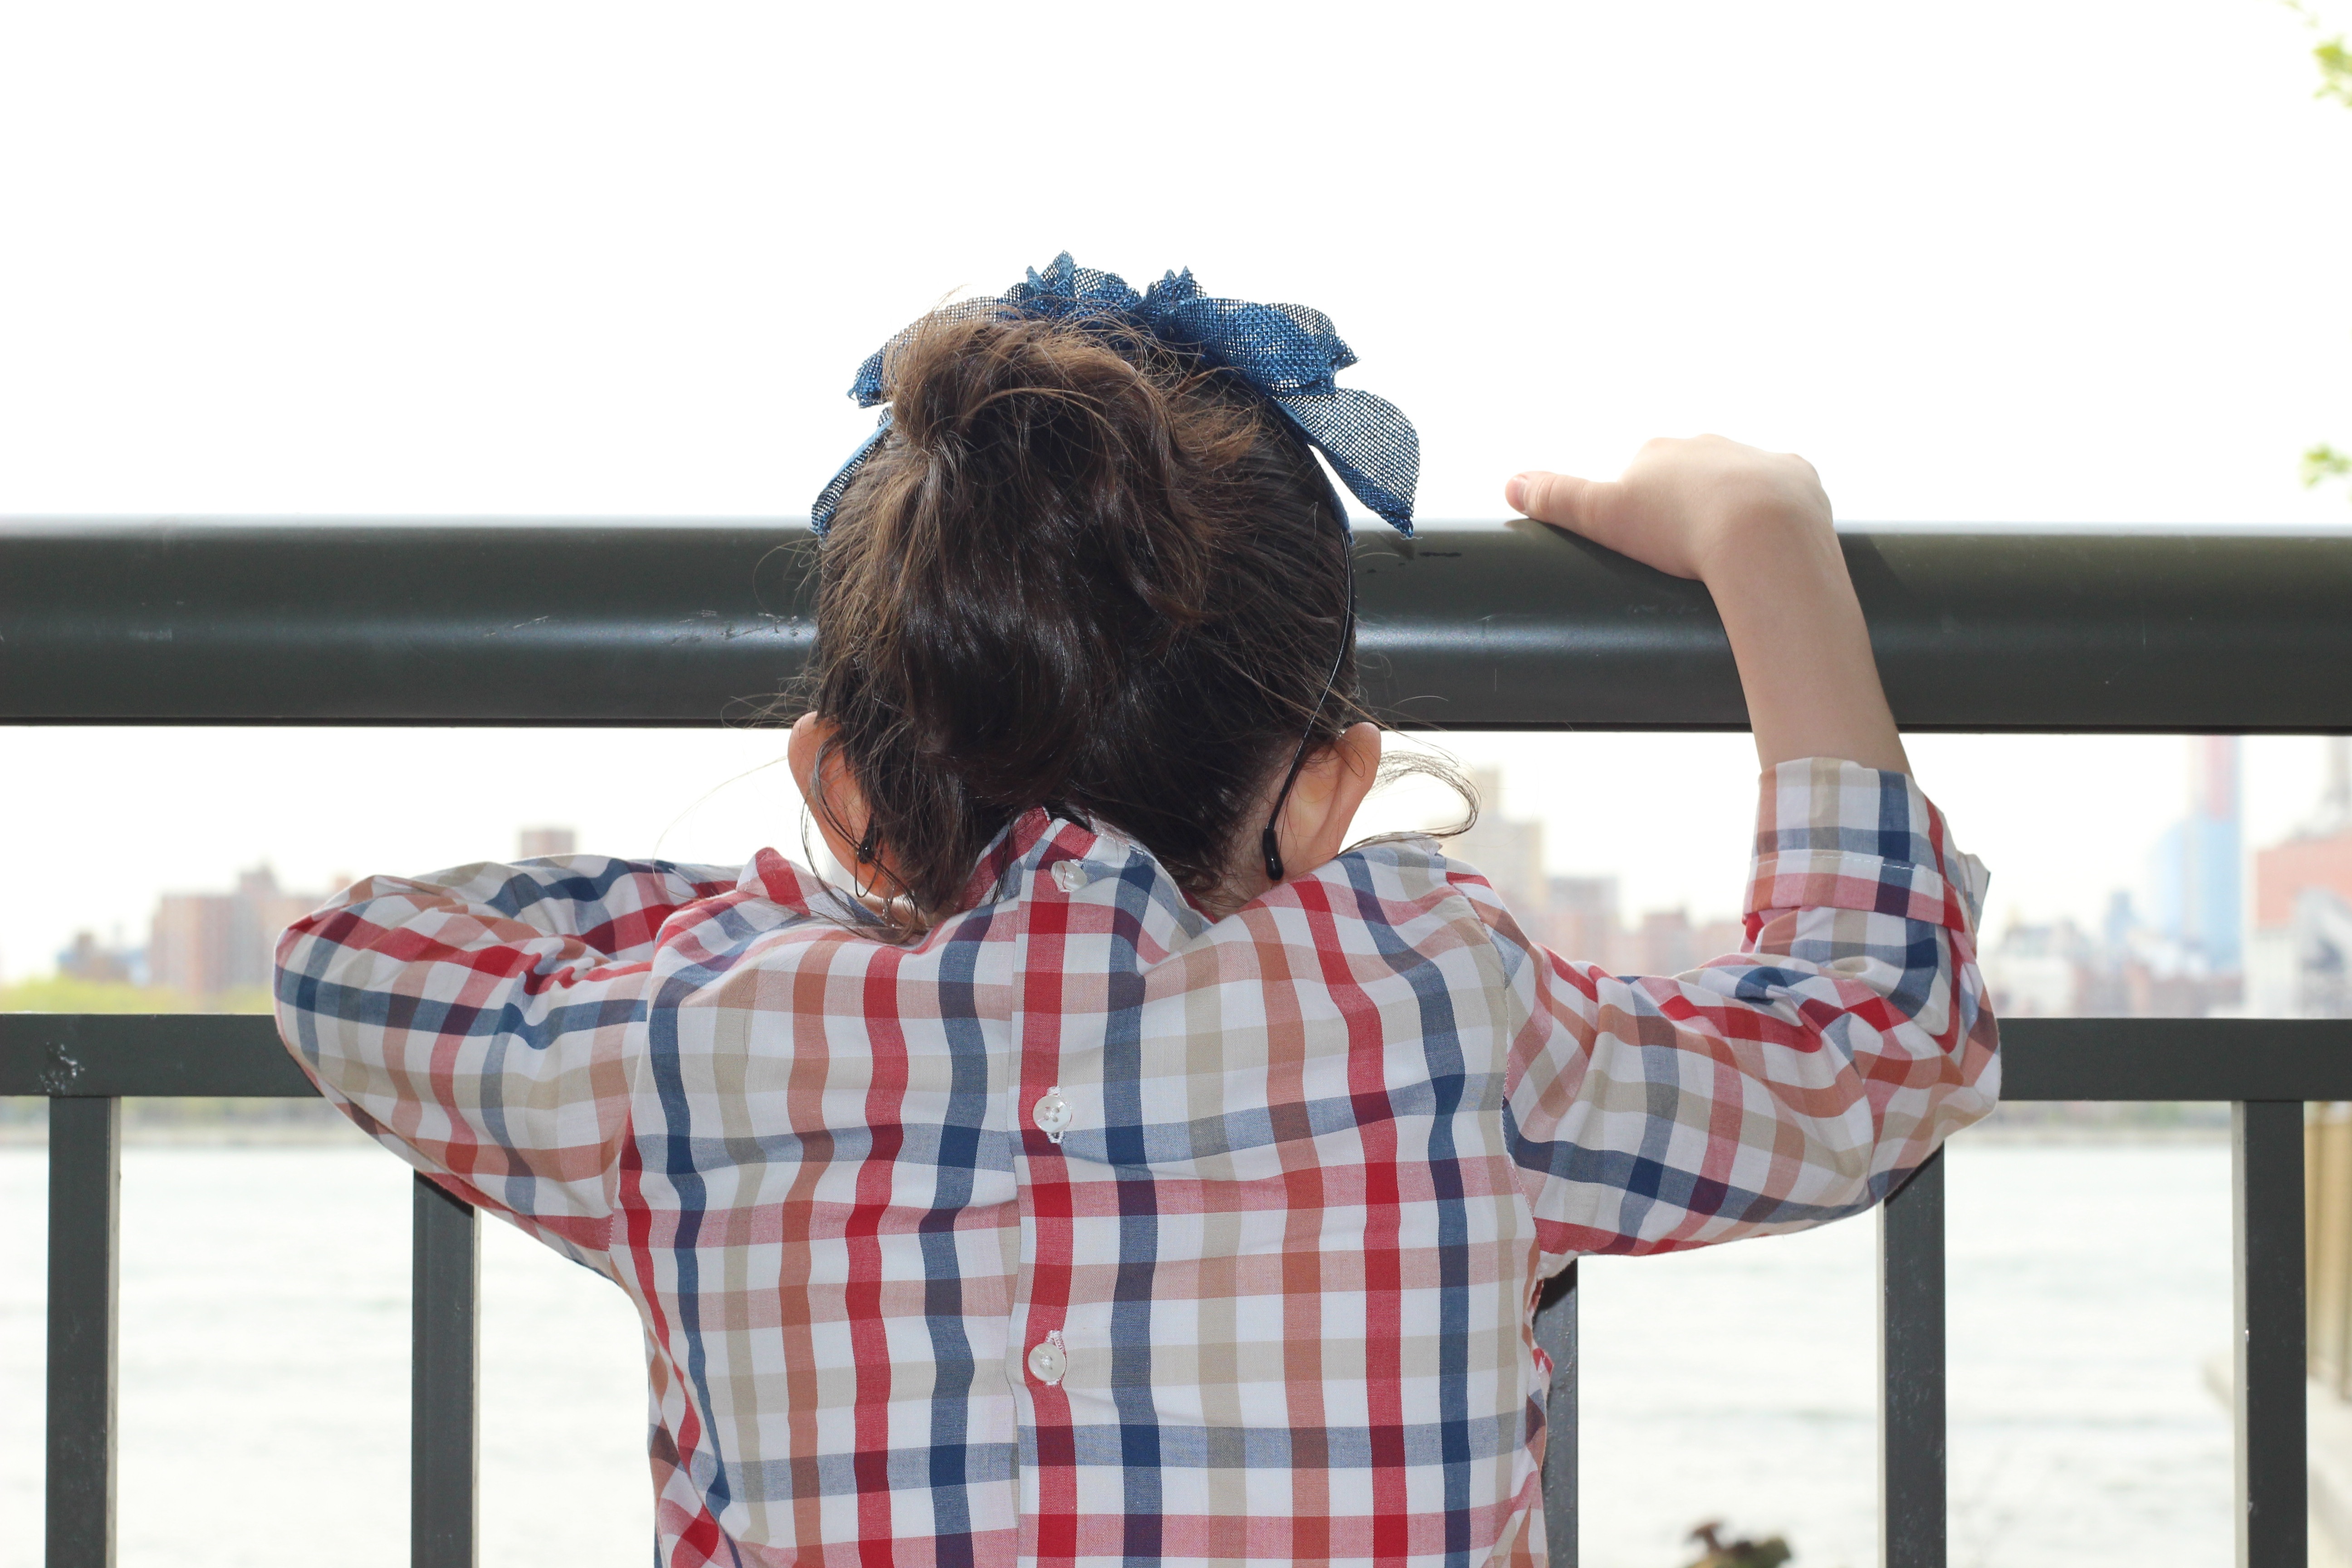
play, pattern, design, interaction